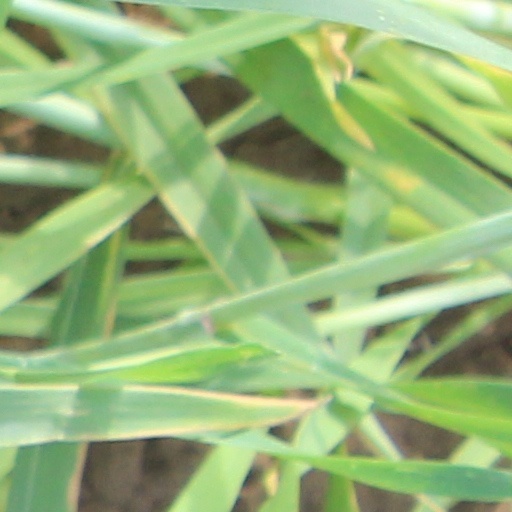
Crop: wheat